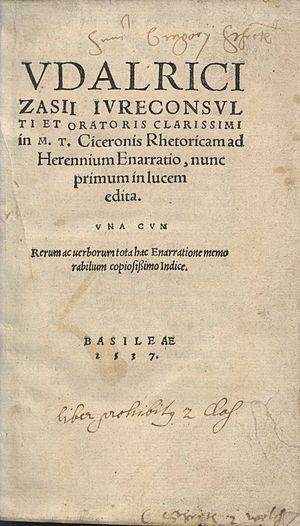
Ulrich Zasius page de titre
Ulrich Zasius, né en 1461 à Constance et mort le 24 novembre 1535 à Fribourg-en-Brisgau, est un juriste et humaniste allemand. Il est considéré comme l'un des plus éminents juristes au tournant du Moyen Âge et de la Renaissance. Il avait une correspondance épistolaire suivie avec de nombreux humanistes de son temps, et notamment avec Érasme qu'il a rencontré en 1518 pour la première fois.